Ramiro Ponce Monroy

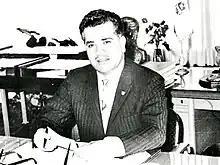

Ramiro Ponce Monroy (February 28, 1923 – December 25, 2010) was a Guatemalan politician who was vice presidential candidate of Ángel Aníbal Guevara in the 1982 presidential elections. He did not take office due to the military coup of Efraín Ríos Montt.